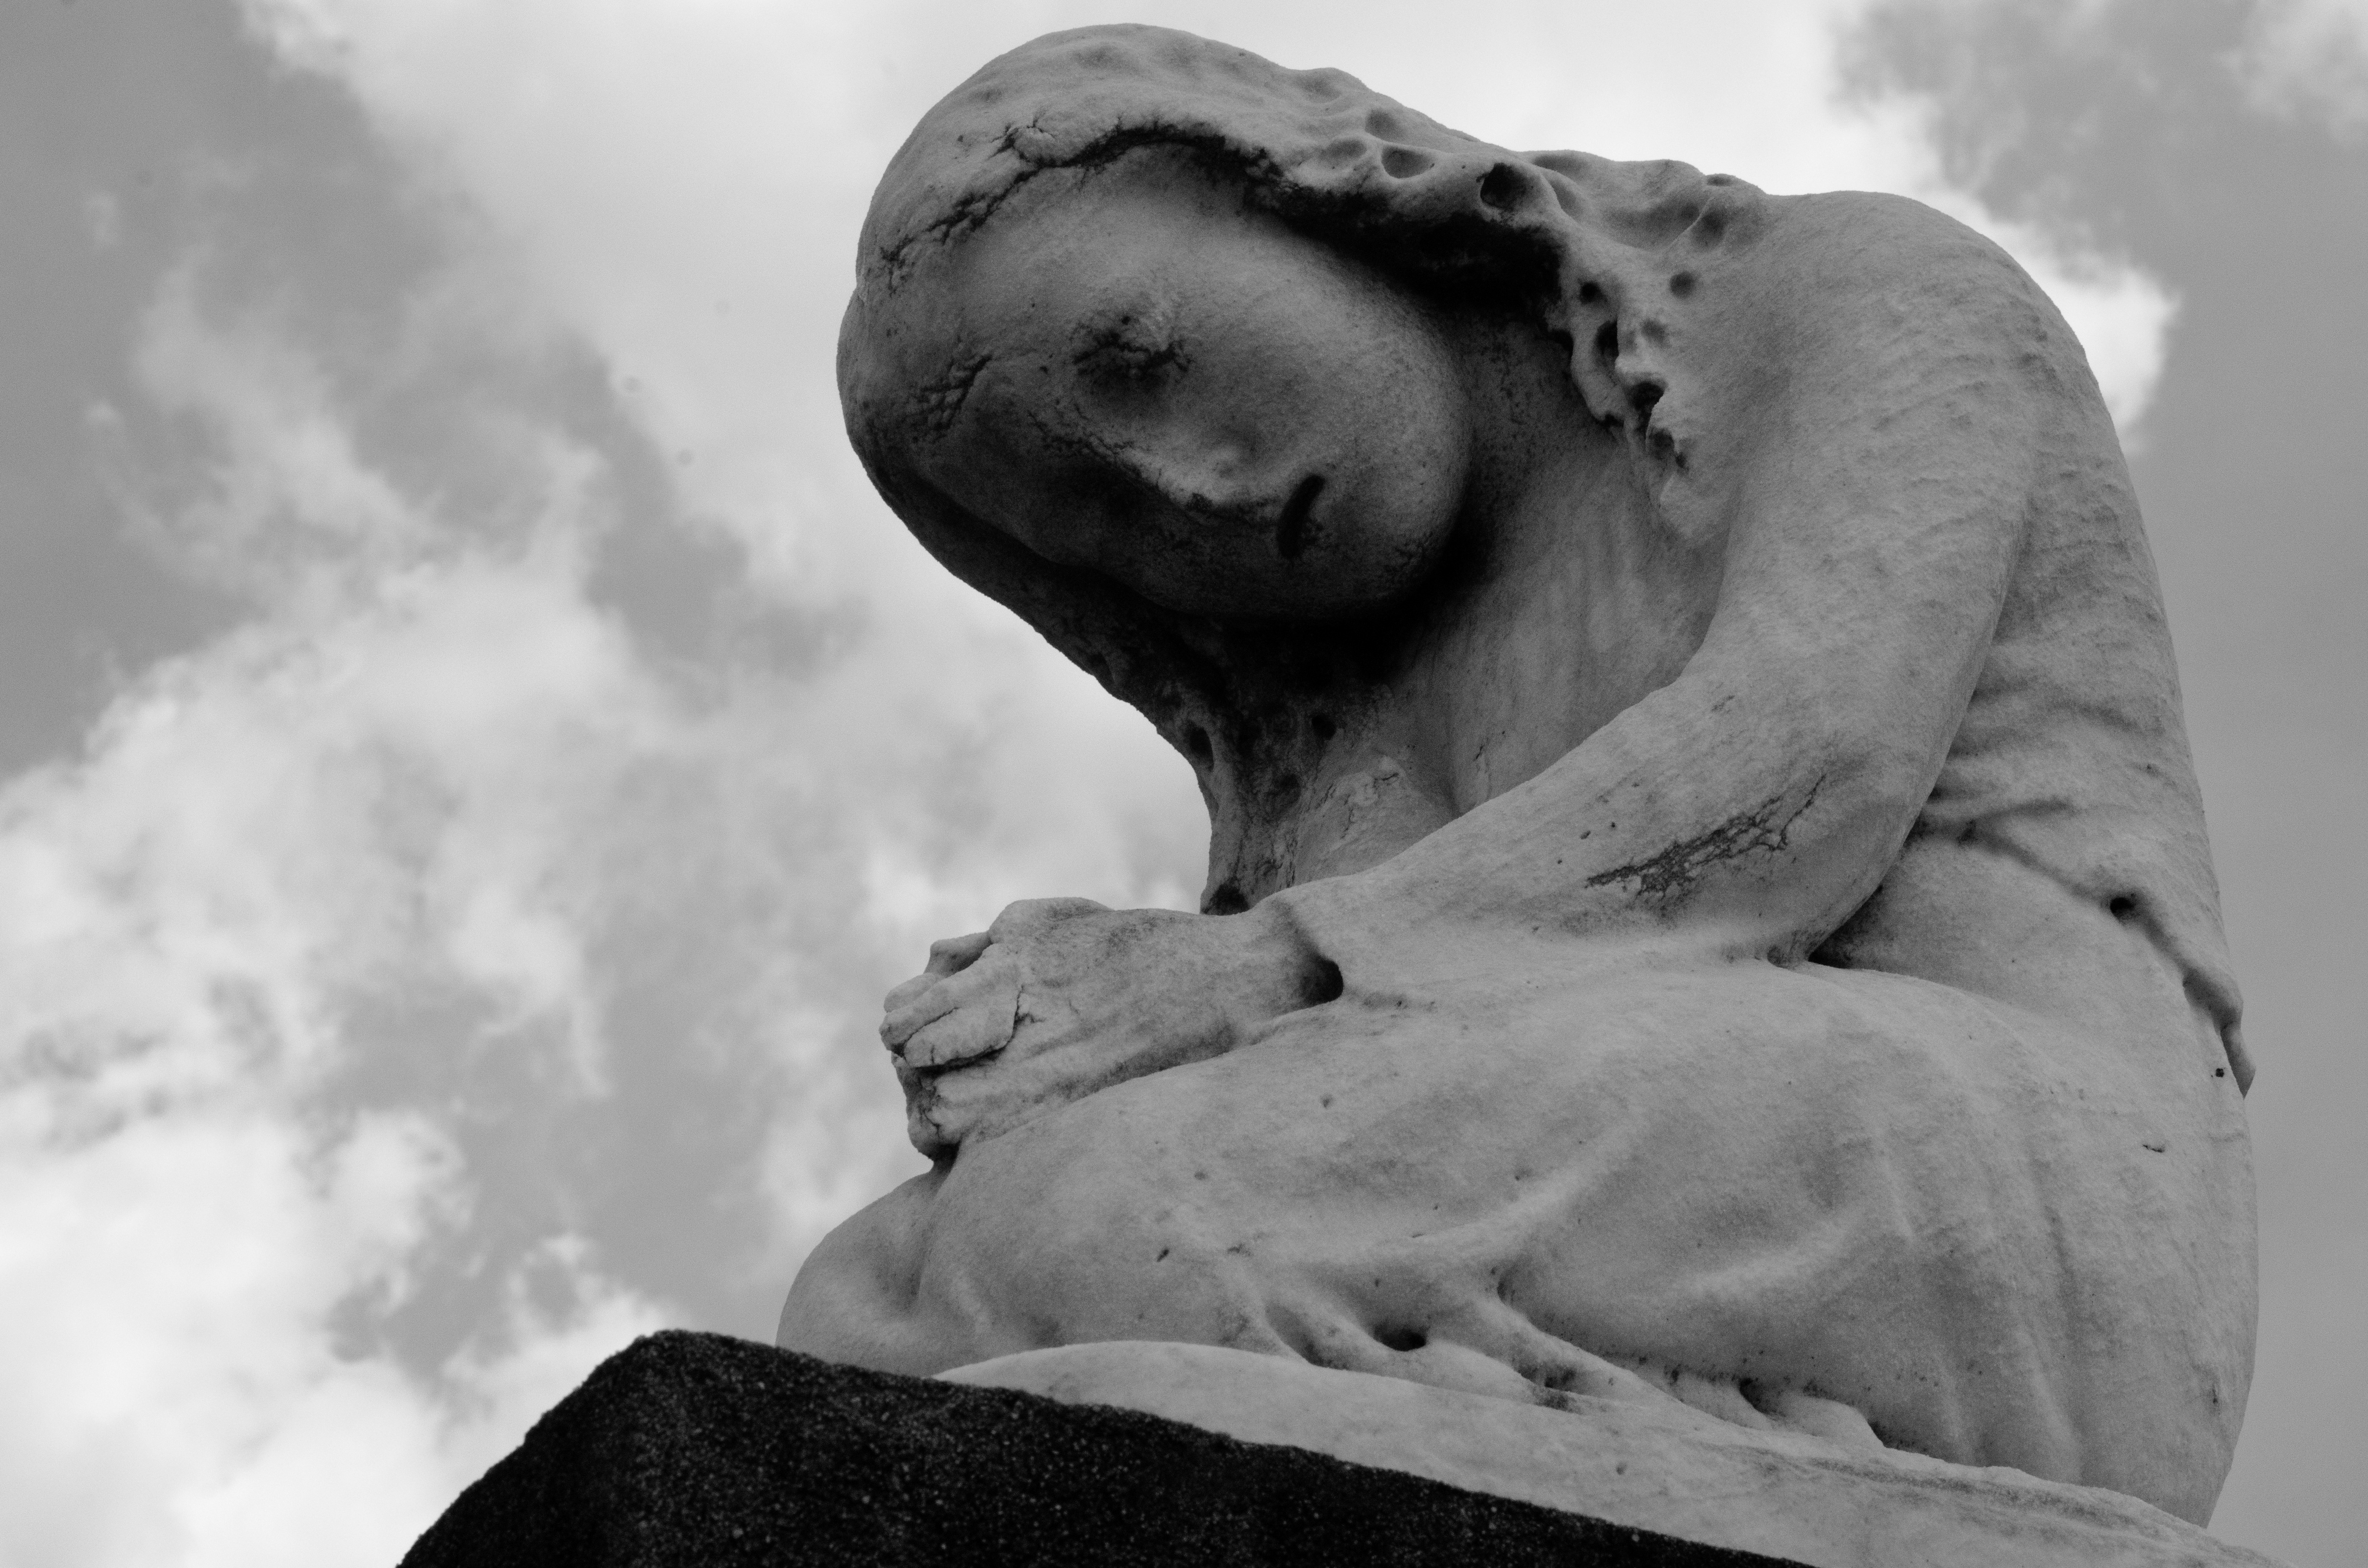
hand, rock, black and white, white, photography, monument, statue, sitting, cemetery, black, monochrome, praying, kneeling, sculpture, graveyard, art, temple, head, photograph, image, emotion, new orleans, monochrome photography, human positions